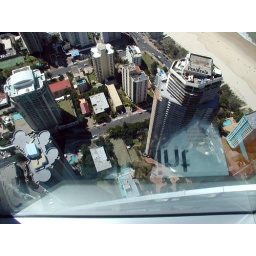
View from the bar on the 78th floor of the Q1 tower over the Gold coast